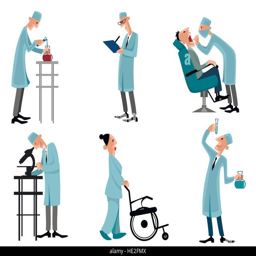
vector illustration of a doctors at work